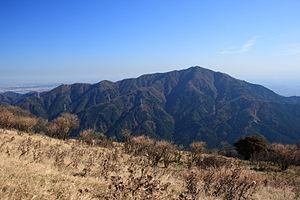
Le mont Ōyama, aussi nommé mont Afuri ou mont Kunimi, est une montagne japonaise de 1 252 m d'altitude située aux bordures de Isehara, Hadano et Atsugi dans la préfecture de Kanagawa. Il forme avec le mont Tanzawa et d’autres sommets des monts Tanzawa le parc quasi national de Tanzawa-Ōyama.